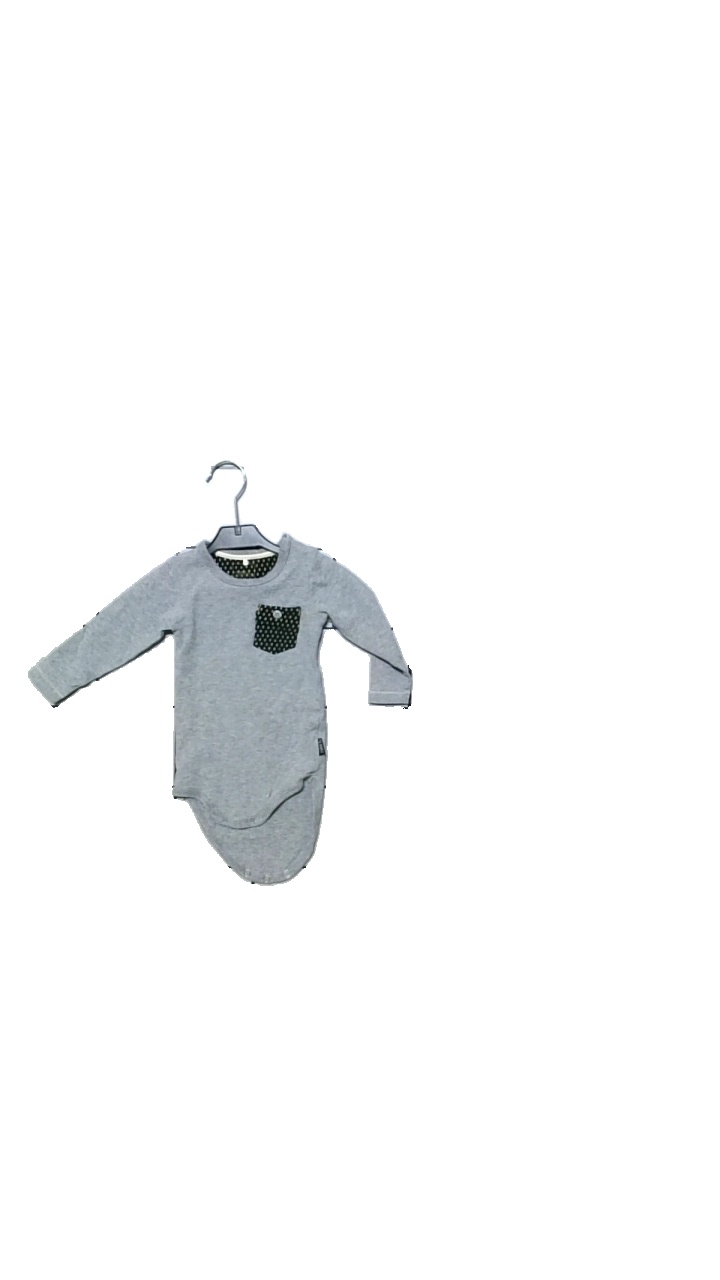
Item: Top (Children)
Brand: Name It
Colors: Grey, Black
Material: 100% cotton
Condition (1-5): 4
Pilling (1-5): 5
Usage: Reuse
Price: <50